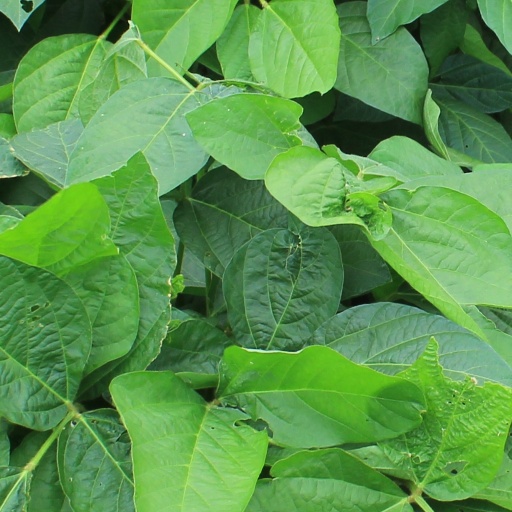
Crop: soybean